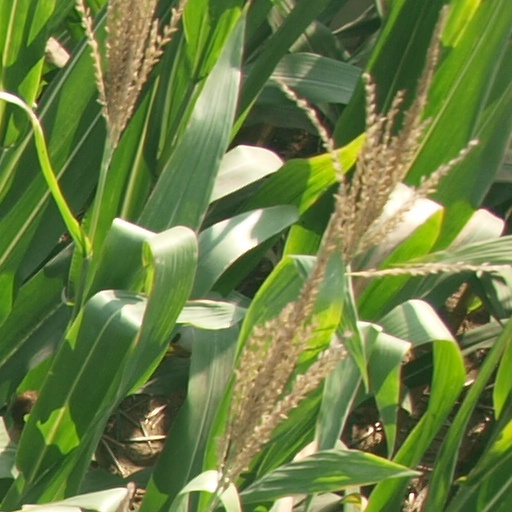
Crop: maize; corn